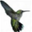
Label: bird